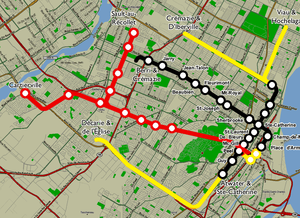
La ligne rouge ou ligne 3 du métro de Montréal est un projet abandonné, ayant existé sous plusieurs formes de 1961 à 1985, d'une ligne empruntant le tunnel sous le mont Royal, actuellement utilisé par les trains de banlieue. Le numéro trois ne fut jamais attribué dans le réseau bien qu'il compte quatre lignes de métro.